N. S. Williams House

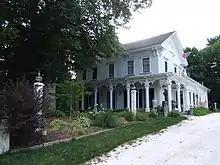
N. S. Williams Side Yard

In November 1903 Mr Williams died and the house was sold to Ed Whitney, an antique dealer. The house became known as the "Maples Inn". Because the home overlooked the major road leading into Taunton from Cape Cod, it was an ideal location for stage coaches to stop for the night.